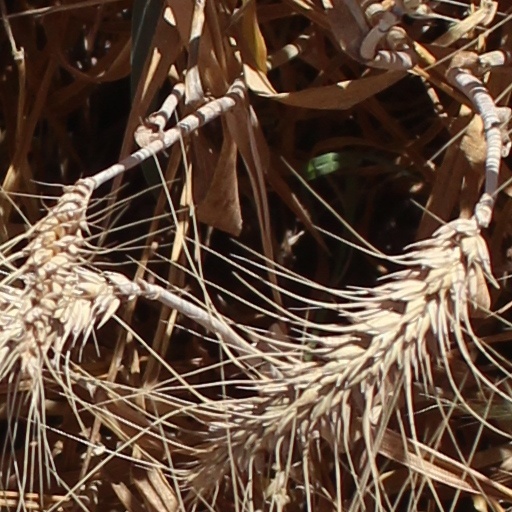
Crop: wheat